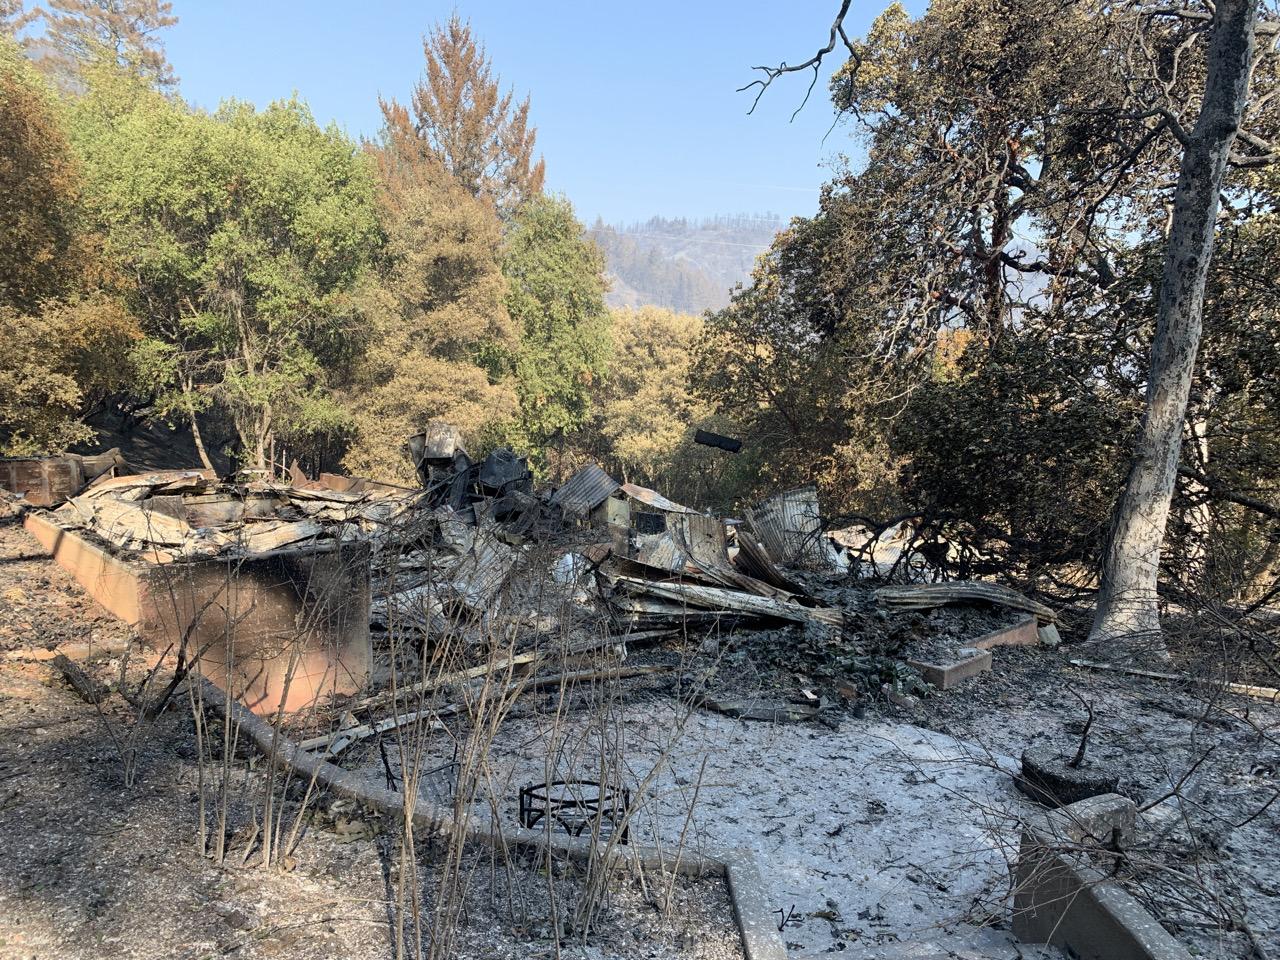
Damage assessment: destroyed